Lecrae

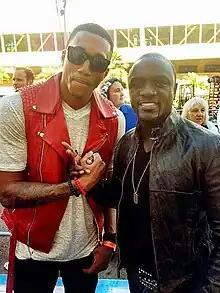
Lecrae (left) and Akon (right) at the 2013 "Billboard" Music Awards

On February 16, 2012, Rapzilla announced that Lecrae was preparing to release his first mixtape, "Church Clothes". On May 3, 2012, Lecrae premiered his music video for the title track of his "Church Clothes" mixtape online on "XXL". The video was noted for including cameos by Kendrick Lamar and DJ Premier, and attracted almost 20,000 views in less than a day. Hosted by Don Cannon, the mixtape featured the song "Darkest Hour", in which Lecrae collaborated with No Malice of Clipse. "Church Clothes" was downloaded more than 100,000 times in less than 48 hours on DatPiff.com, and in less than a month reached 250,000 downloads, a platinum rating on the website. On June 25, 2012, a remastered version of the mixtape, without DJ Don Cannon, was released as an EP for sale on iTunes. Due to issues with sampling, this version was much shorter with only seven songs. Upon its release, the EP debuted on the "Billboard" charts at No. 10 on both the Christian Albums and Gospel Albums charts for the week of July 14, 2012.